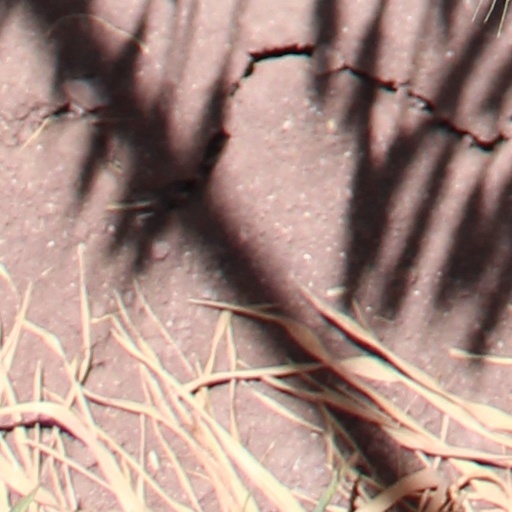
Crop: wheat